Raymond E. Baldwin

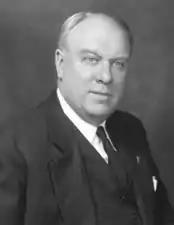
Senate portrait

Baldwin was prosecutor of the Stratford Town Court from 1927 to 1930, and was judge of that court from 1931 to 1933. He was a member of the Connecticut House of Representatives from 1931 to 1933, serving as majority leader in 1933. He resumed the practice of law from 1933 to 1938, and was town chairman of Stratford from 1935 to 1937.